History of Christianity in Romania

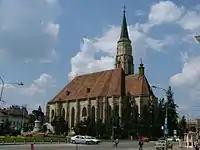
St Michael's Church in Cluj (14th century)

The Diocese of Cumania was destroyed during the Mongol invasion of 1241–1242. After this, Catholic missions to the East were carried on by the Franciscans. For example, Pope Nicholas IV sent Franciscan missionaries to the "country of the Vlachs" in 1288. In the 14th and 15th centuries new Catholic dioceses were established in the territories to the east and south of the Carpathians, mainly due to the presence of Hungarian and Saxon colonists. Local Romanians also sent a complaint to the Holy See in 1374 demanding a Romanian-speaking bishop. Alexander the Good of Moldavia (1400–1432) also founded an Armenian bishopric in Suceava in 1401. In Moldavia, however, many Catholic believers were forced to convert to Orthodoxy under Ștefan VI Rareș (1551–1552) and Alexandru Lăpușneanu (1552–1561).